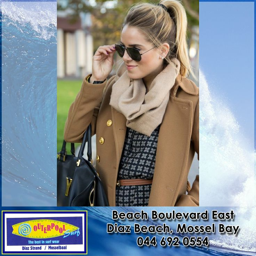
camel coat perfect for the cold day 's .